Black Sea undersea river

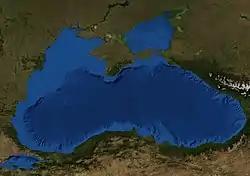
The Bosphorus Strait can be seen at lower left of this illustration of the Black Sea, from NASA’s World Wind globe software.

The Black Sea undersea river is a current of particularly saline water flowing through the Bosphorus Strait and along the seabed of the Black Sea. The discovery of the river, announced on 1 August 2010, was made by scientists at the University of Leeds, and is the first of its kind in the world. The undersea river stems from salty water spilling through the Bosphorus Strait from the Mediterranean Sea into the Black Sea, where the water has a lower salt content.